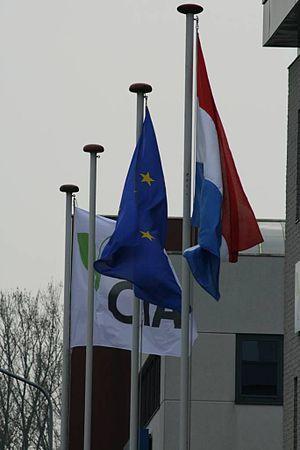
Le Centre Technique de coopération Agricole et rurale ACP-UE a été créé en 1983, à la suite de la Convention de Lomé entre 79 pays d’Afrique, des Caraïbes et du Pacifique et les États membres de l'Union européenne. Depuis 2000, le CTA agit dans le cadre des Accords de Cotonou ACP-UE avec pour mission de « renforcer la politique et le développement des capacités institutionnelles ainsi que les capacités de gestion de l’information et de communication d’organisations de développement agricole et rural des ACP afin de les aider à formuler et mettre en œuvre des politiques et programmes visant à réduire la pauvreté, à promouvoir la sécurité alimentaire, et à préserver les ressources naturelles et donc de contribuer à accroître l’autonomie des Etats ACP dans le domaine du développement agricole et rural.